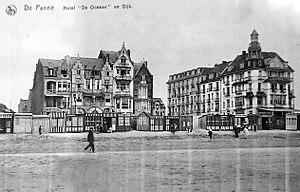
L'Hôtel l'Océan.